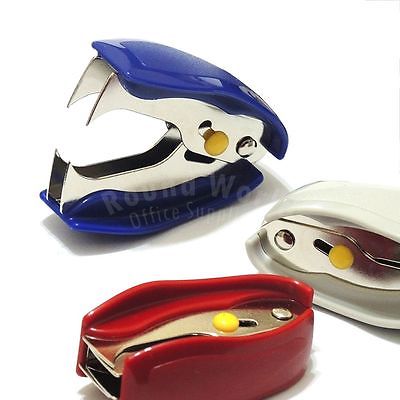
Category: stapler